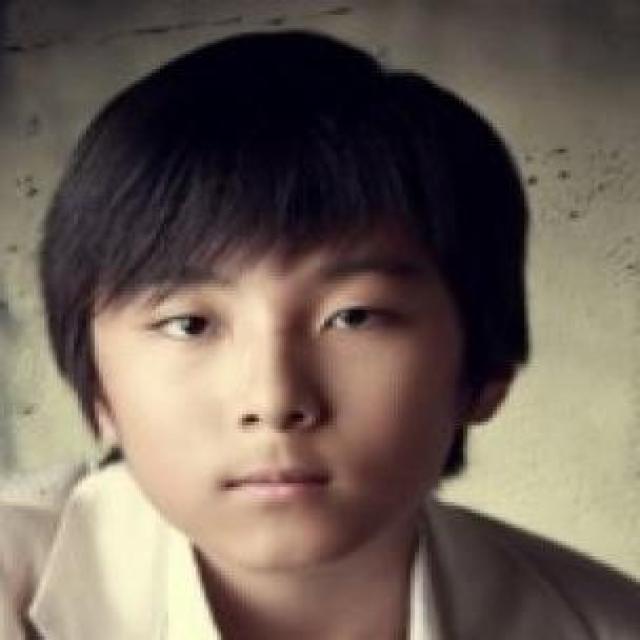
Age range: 13-20